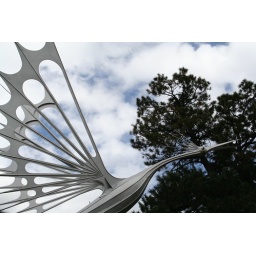
We saw this house along the road near 7 Falls with all these cool statues outside